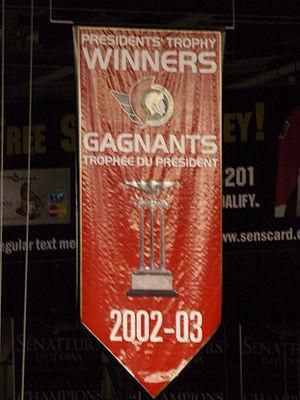
Le Trophée des présidents est un trophée de hockey sur glace en Amérique du Nord, remis à l'équipe ayant accumulé le plus de points au classement général de la Ligue nationale de hockey. Ce trophée ne désigne aucune personnalité, mais tout simplement l'ensemble des présidents et dirigeants des équipes et de la Ligue.